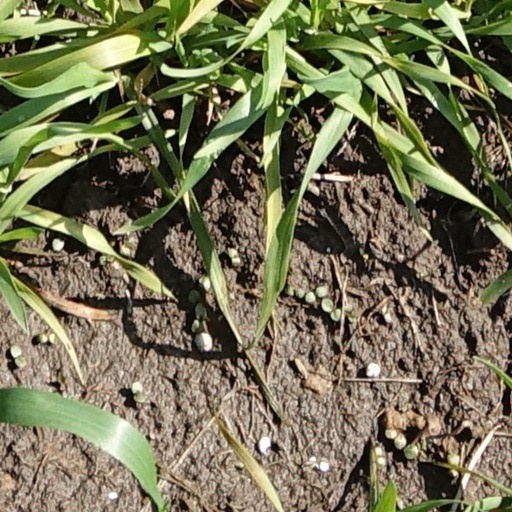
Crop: wheat